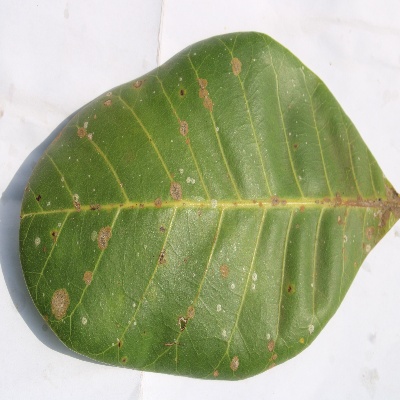
Crop: Cashew
Condition: red rust